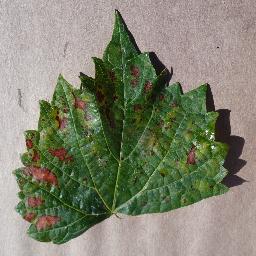
Label: Grape___Esca_(Black_Measles)